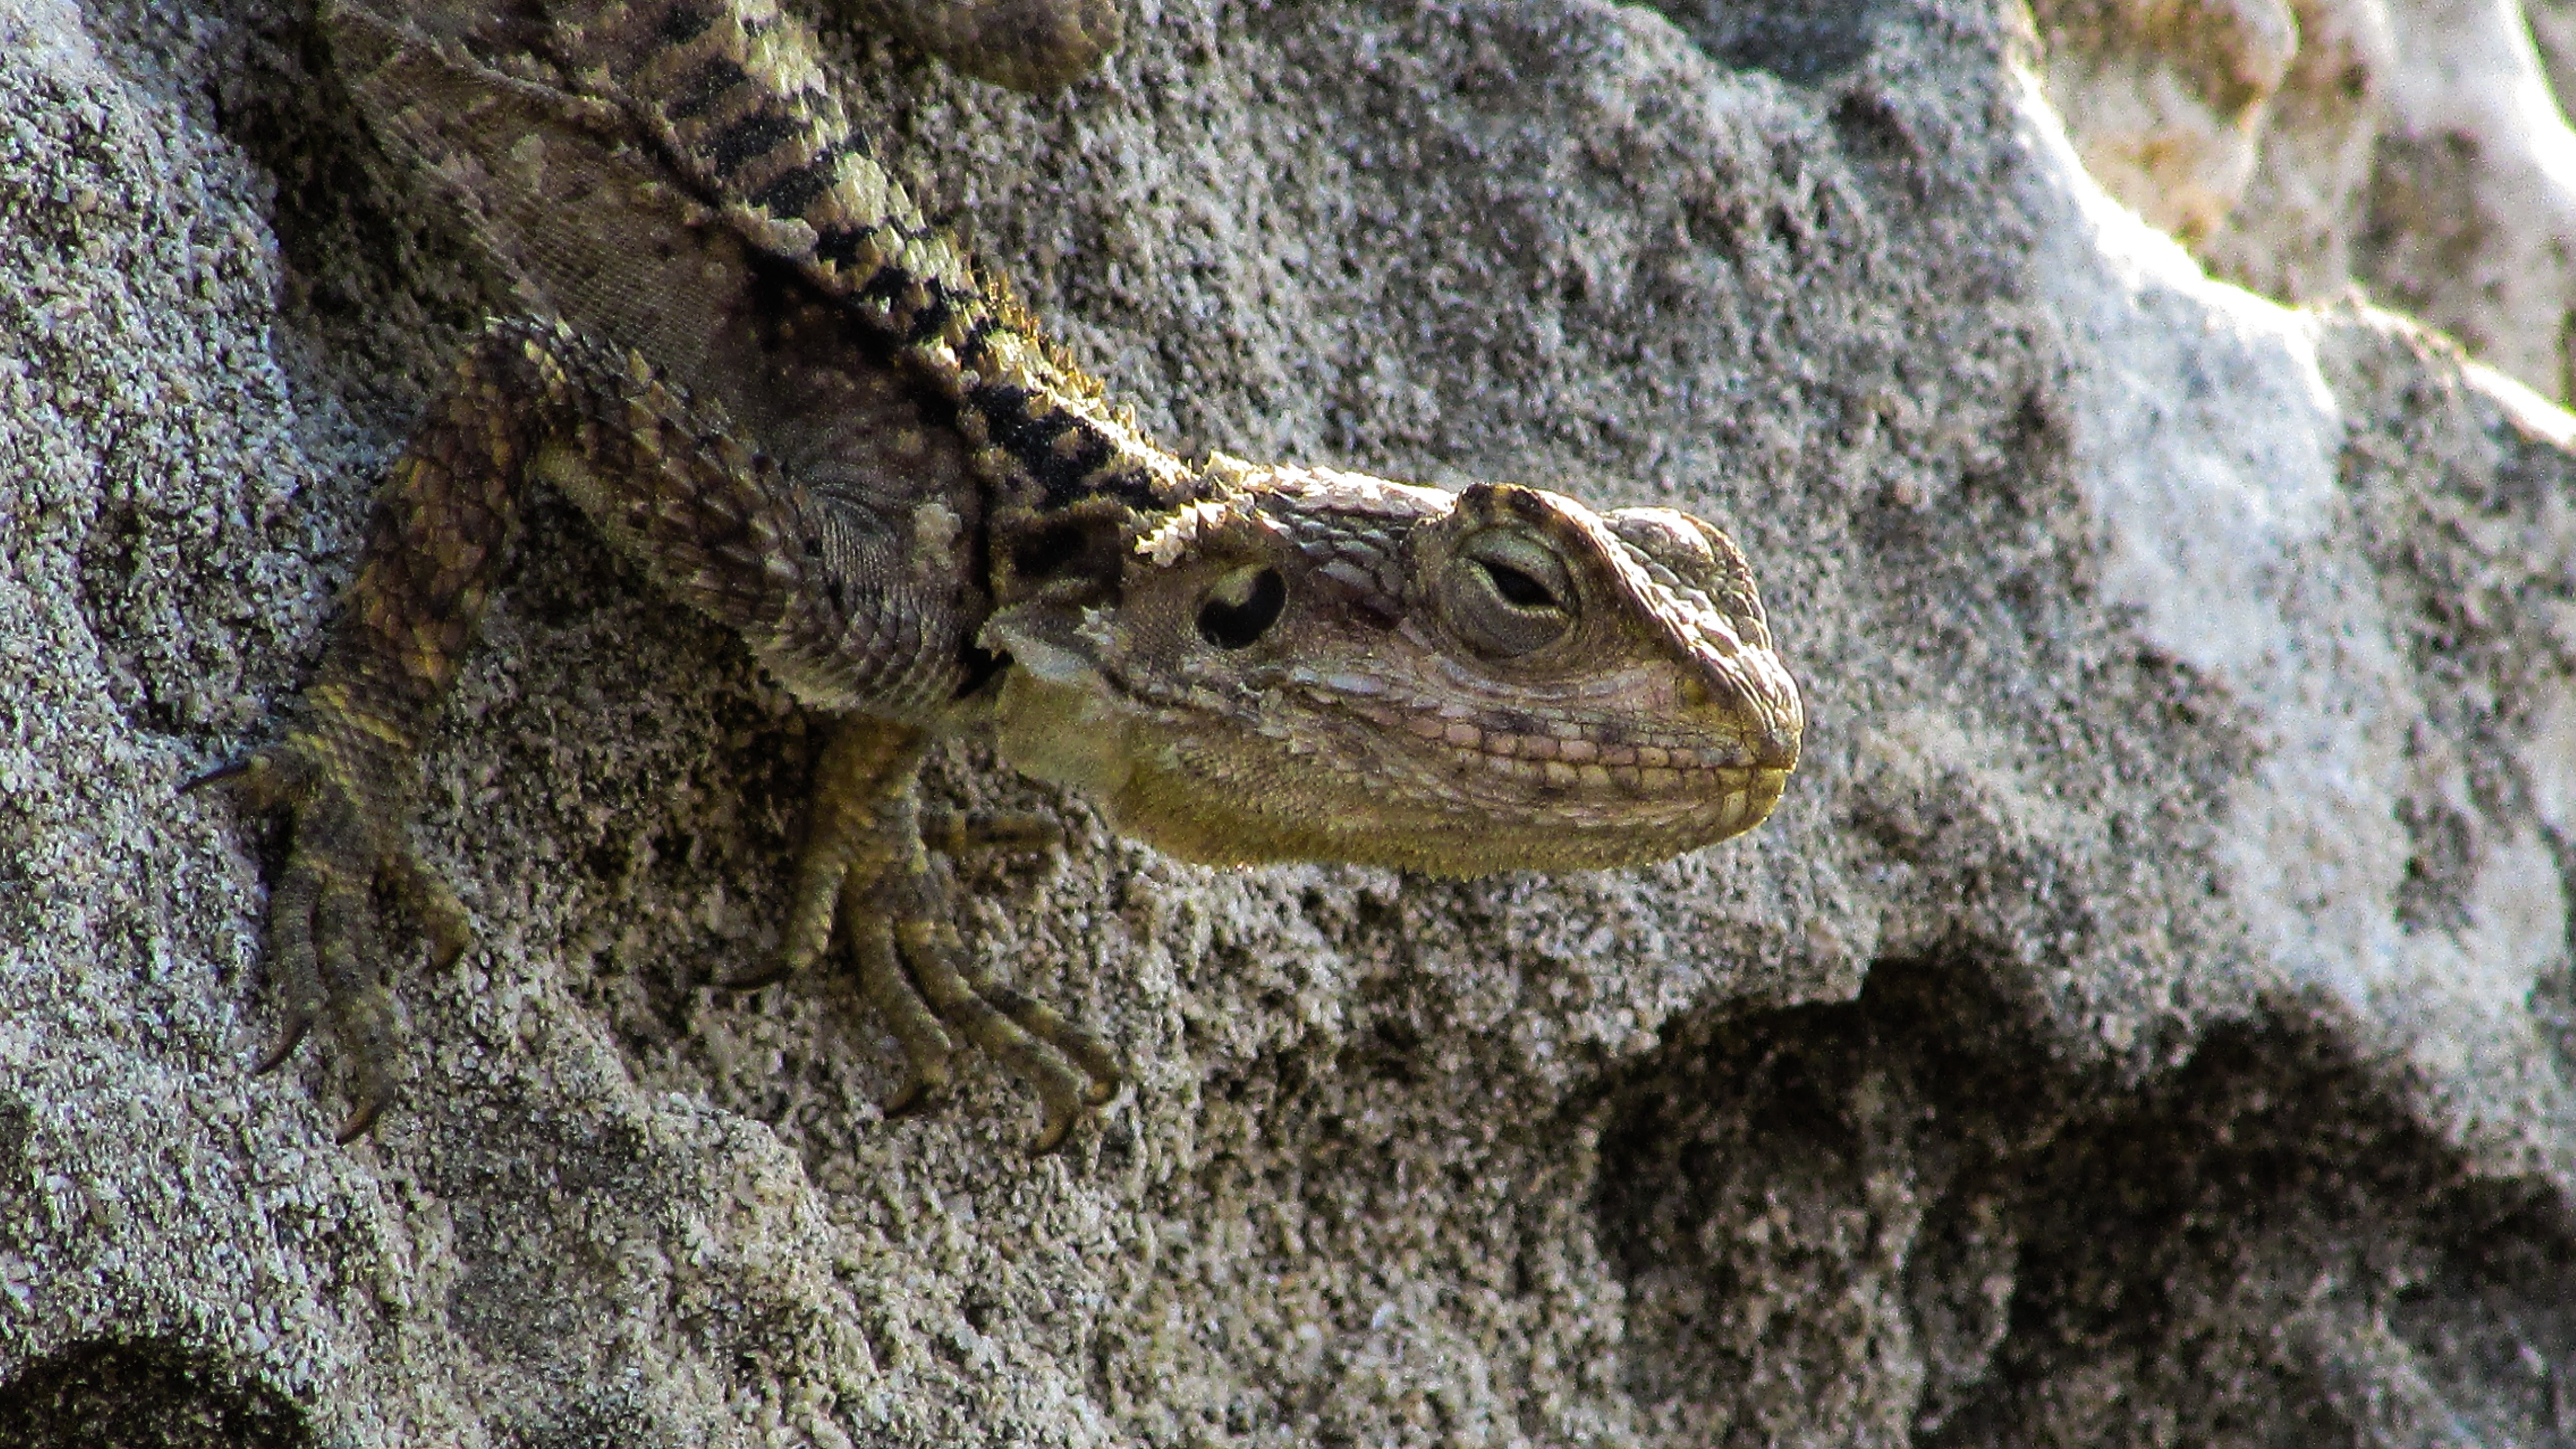
nature, animal, wildlife, toad, reptile, amphibian, fauna, lizard, herpetology, vertebrate, adaptation, species, cyprus, kurkutas, agamidae